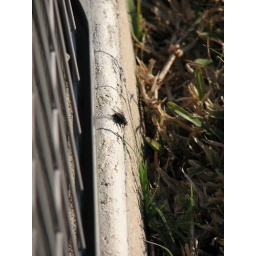
A huge fly I spotted sitting by the AC unit outside